Amirids

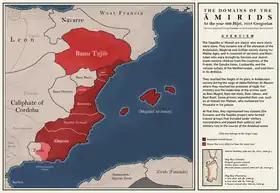
A map showing the extent of the Amirid-affiliated Saqalabid alliance in 1018 (409 AH).

The ʿĀmirids (or Banū ʿĀmir) were the descendants and "Ṣaqlabī" (Slavic) clients of the house of the "ḥājib" ʿĀmir Muḥammad al-Manṣūr, the "de facto" ruler of the Umayyad caliphate of Córdoba from 976 until 1002. A series of ʿĀmirid dictators were the powers behind the caliphal throne during the long reign of Hishām II. Four ʿĀmirid dynasties were established during the period of "taifas" (petty kingdoms) that followed the collapse of the caliphate: Valencia, Dénia, Almería and Tortosa.